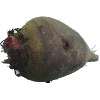
Label: Beetroot 1